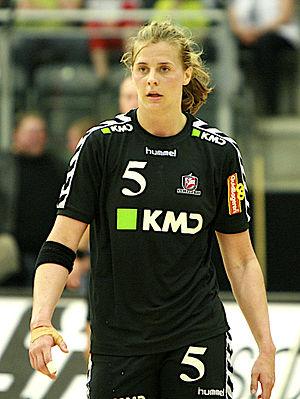
Le Aalborg Damehåndbold est un ancien club danois de handball féminin basé à Aalborg évoluant en championnat du Danemark féminin de handball.